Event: Nepal Earthquake
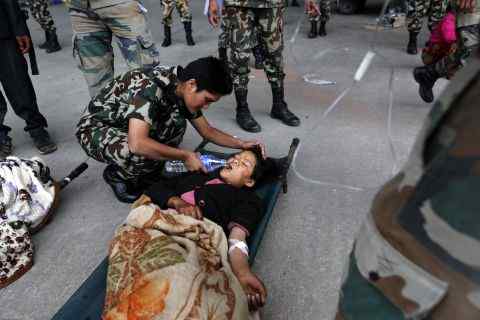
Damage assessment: no_damage